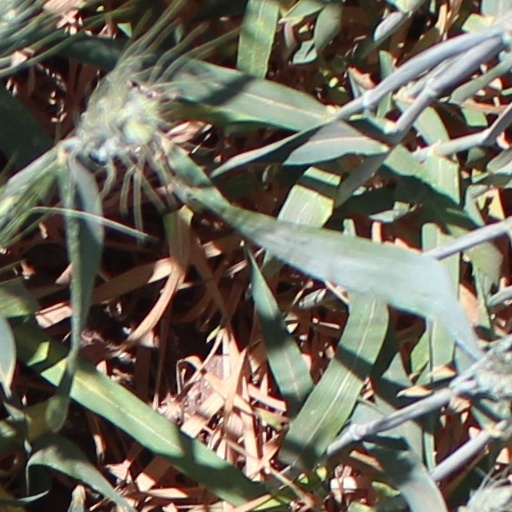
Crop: wheat